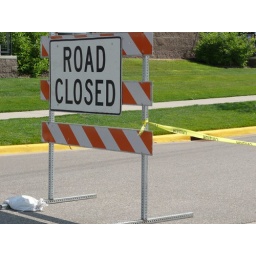
main street closed near collapsed 35W bridge